Félix Édouard Guérin-Méneville

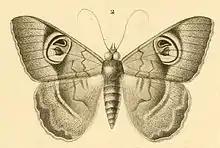
"Cyligramma limacina", an illustration from Guérin's "Iconographie du Règne Animal de G. Cuvier 1829–1844". He described the species in 1832.

Guérin-Méneville changed his surname from Guérin in 1836. He was the author of the illustrated work "Iconographie du Règne Animal de G. Cuvier 1829–1844", a complement to the work of the zoologists Georges Cuvier and Pierre André Latreille, "Le Règne Animal", which illustrated only a selection of the animals covered. Cuvier was delighted with the work, saying that it would be very useful to readers, and that the illustrations were "as accurate as they were elegant".